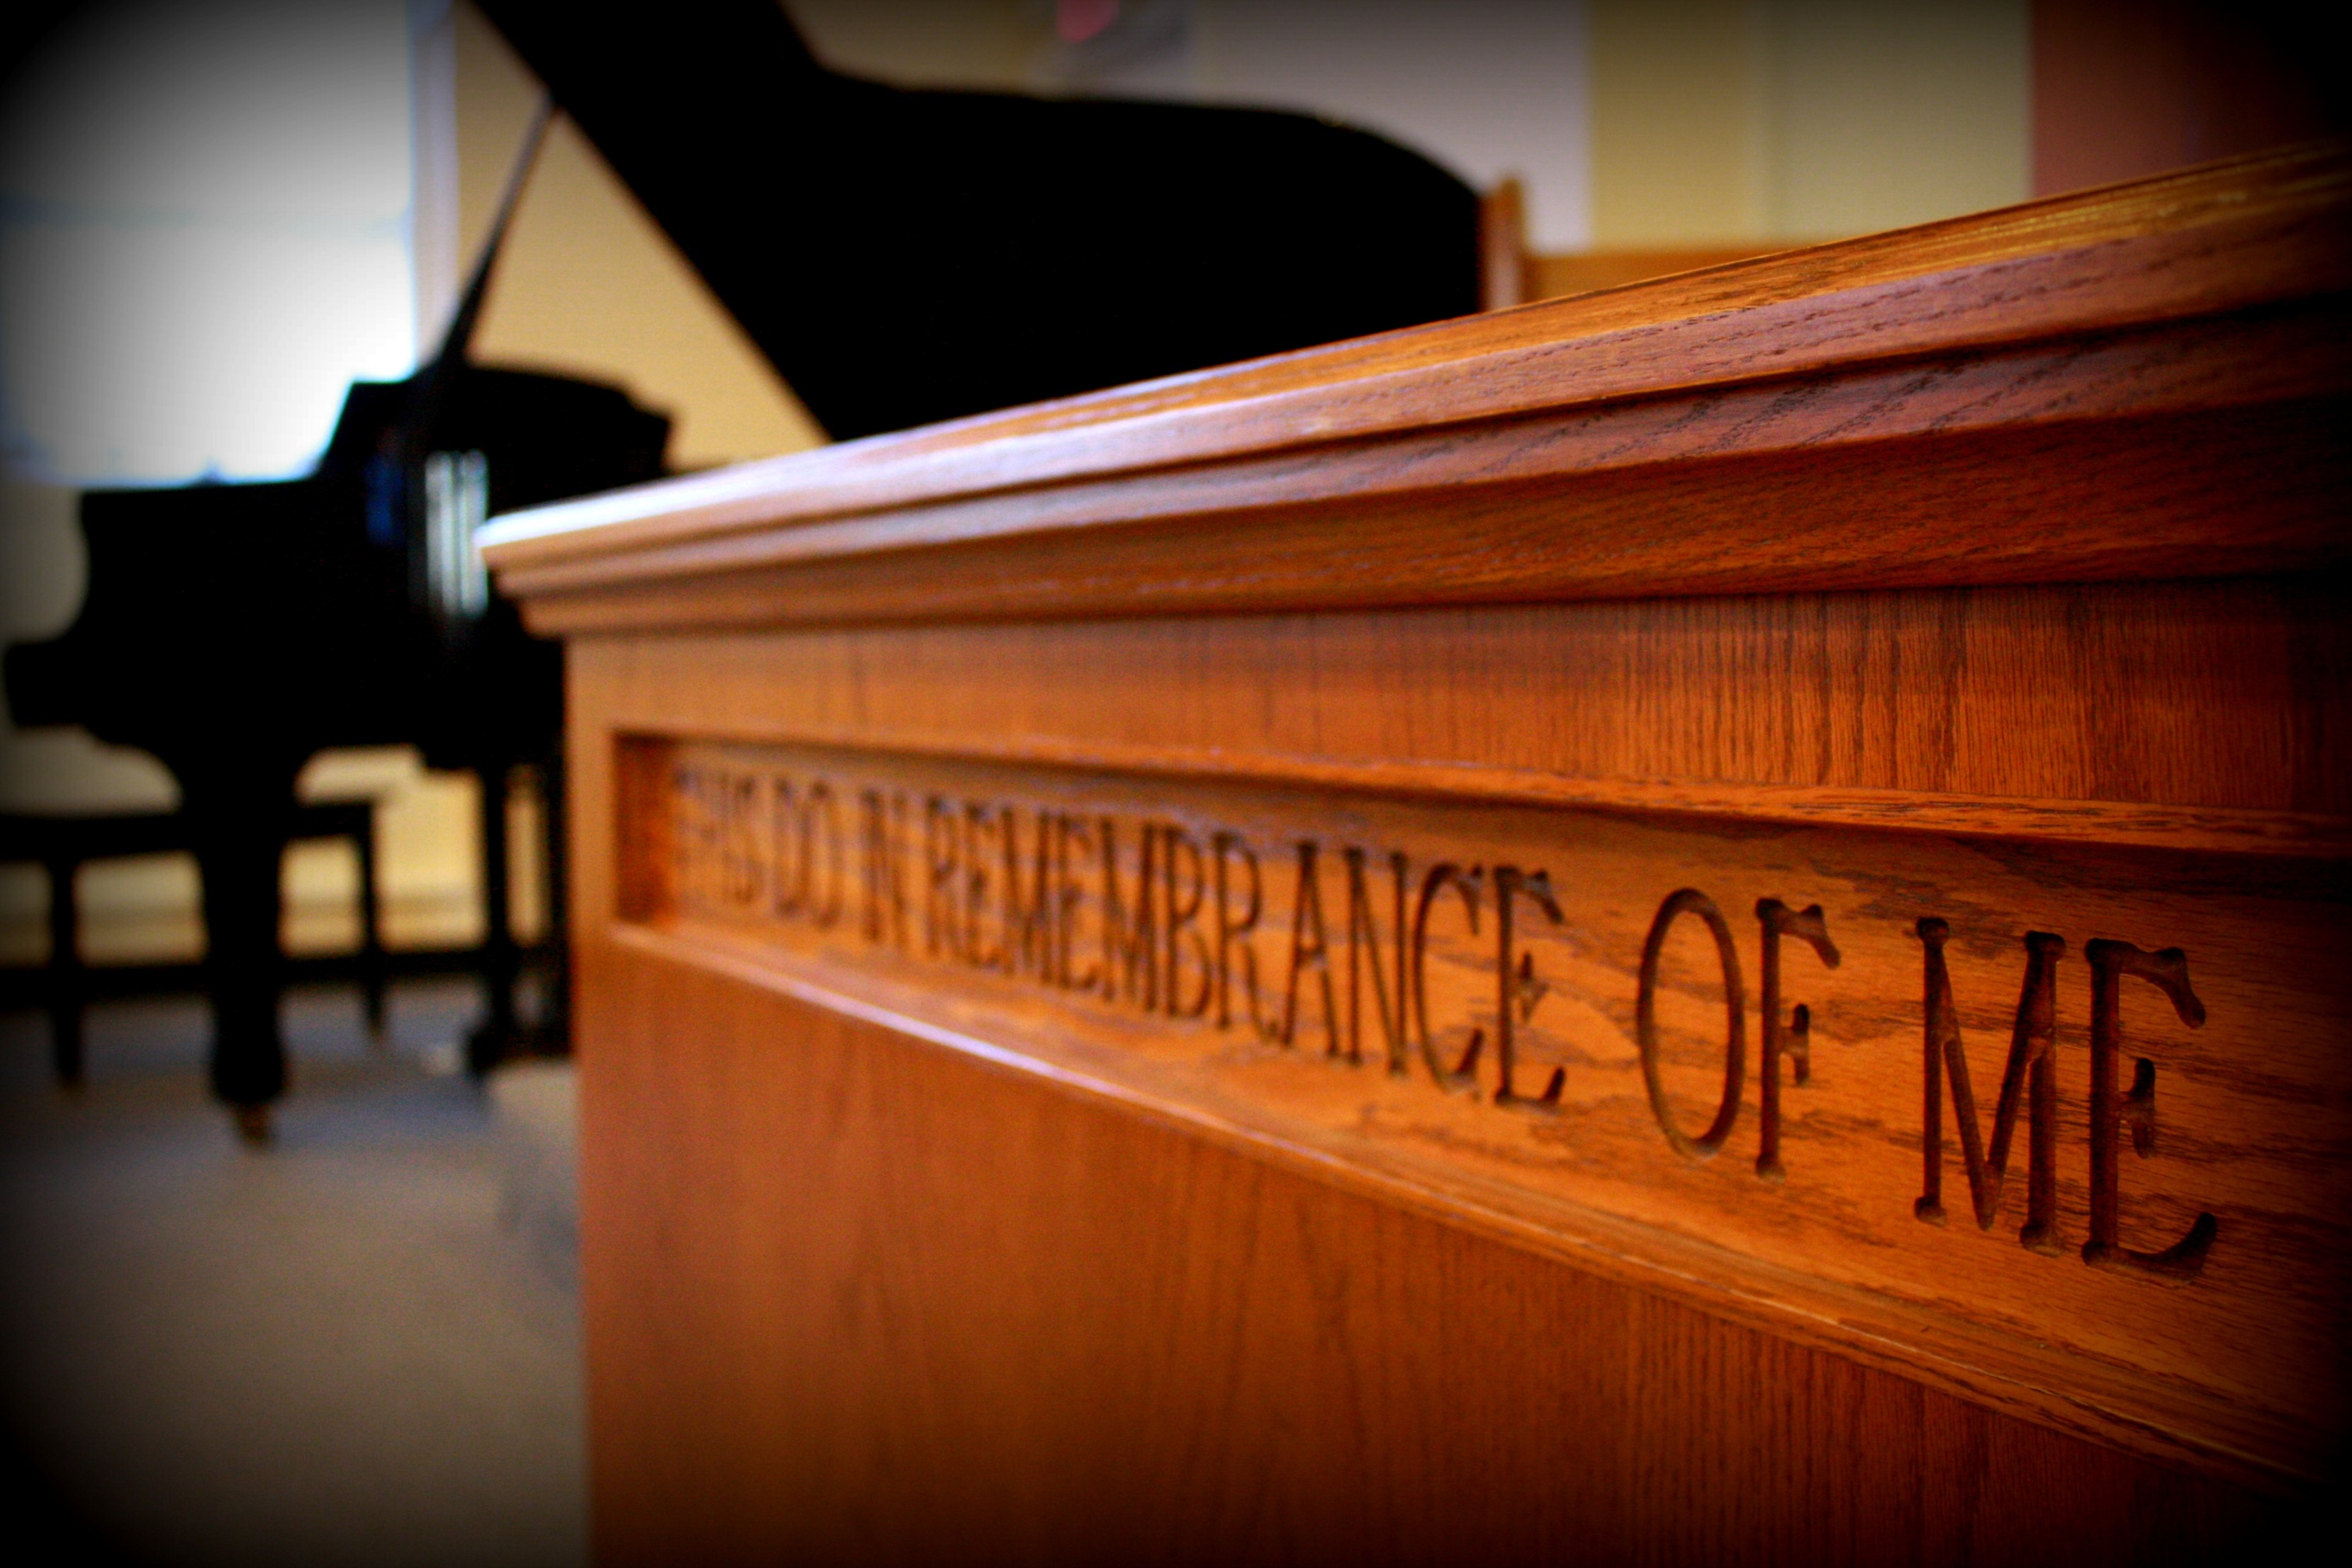
wood, keyboard, technology, piano, church, bible, musical instrument, communion, classical music, string instrument